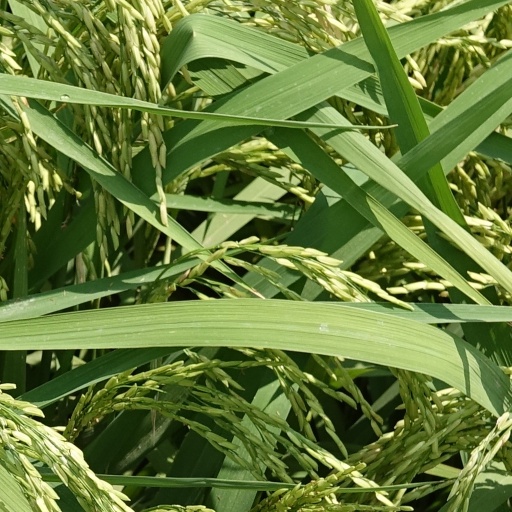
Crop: rice